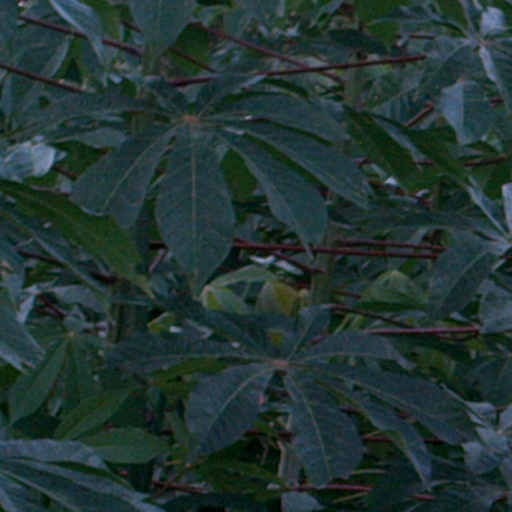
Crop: cassava